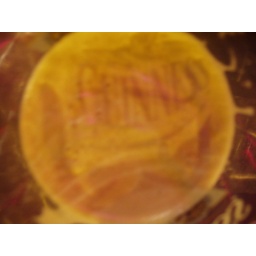
Shadow of the writing on the glass produced by streetlight in the head of my beer.